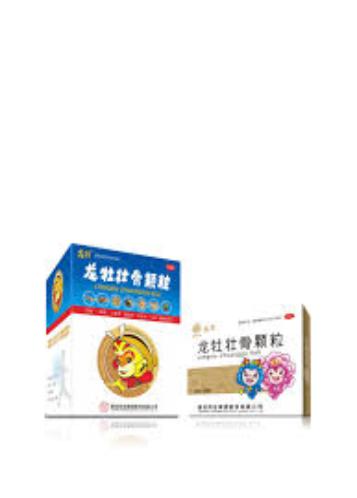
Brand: longmu-1
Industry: Medical